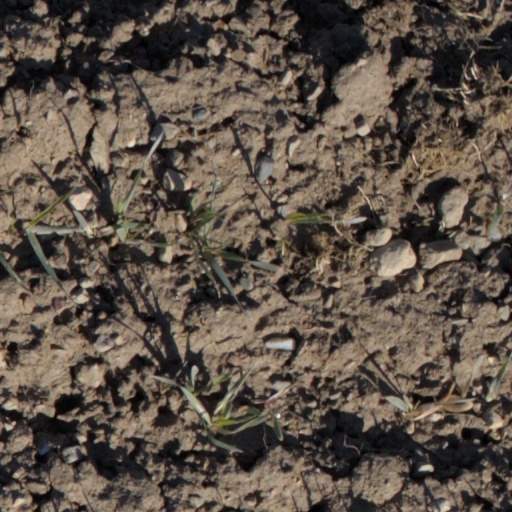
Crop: wheat